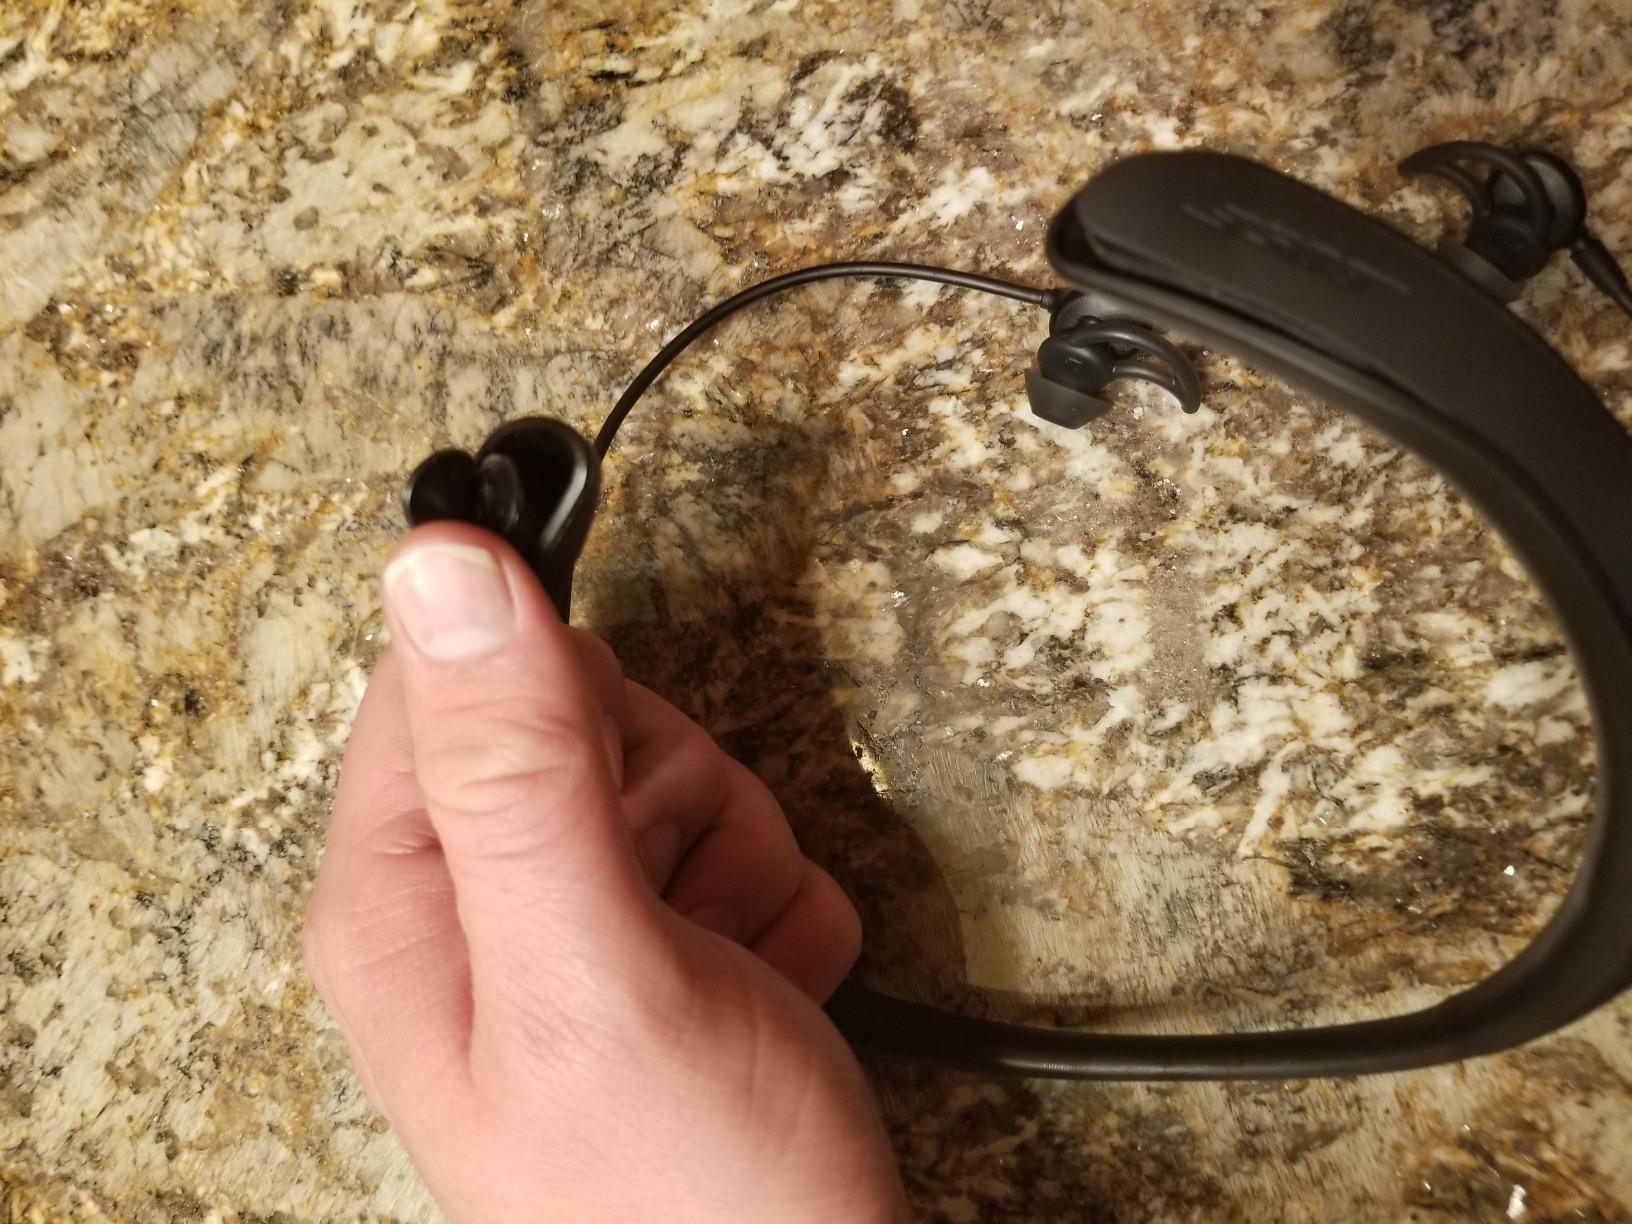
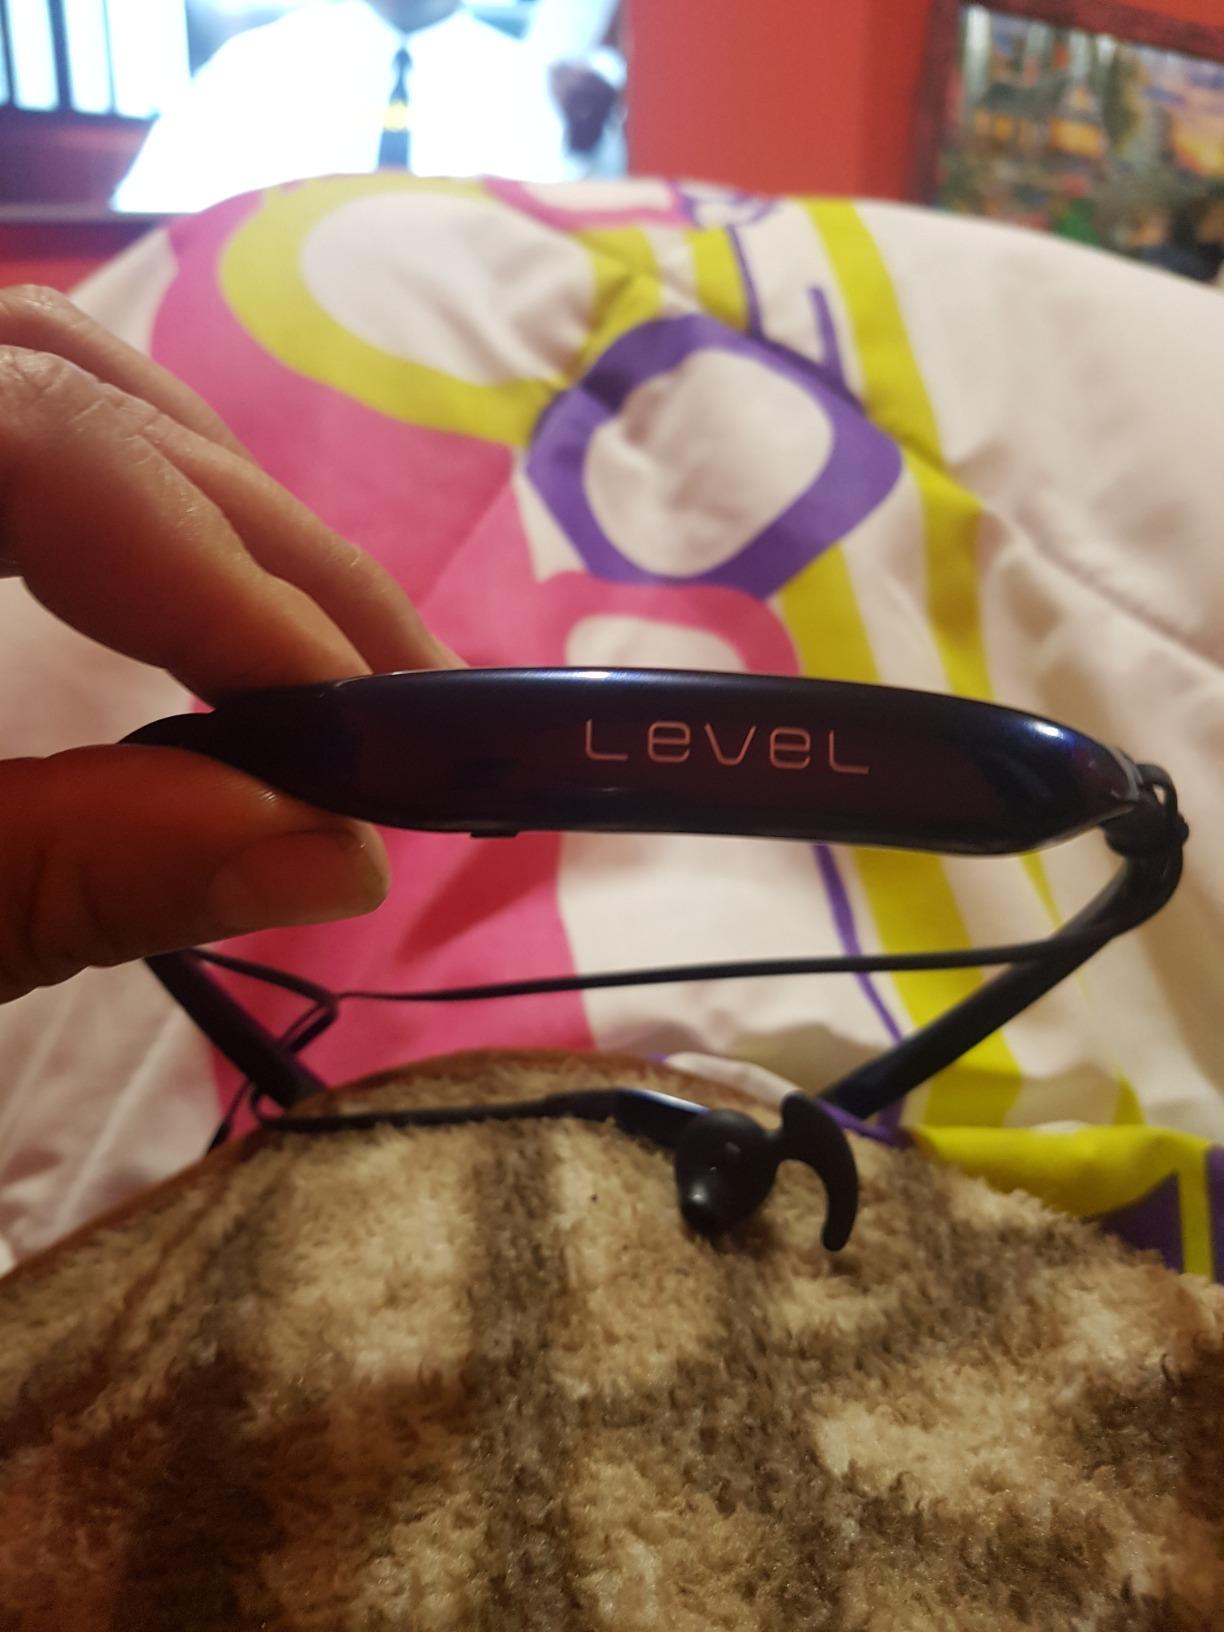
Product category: headphones
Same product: no